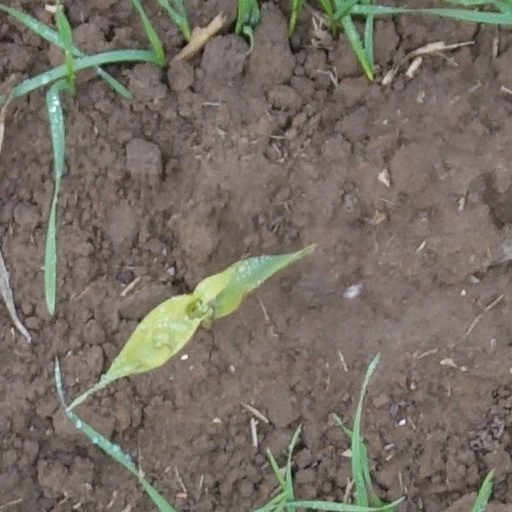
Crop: wheat